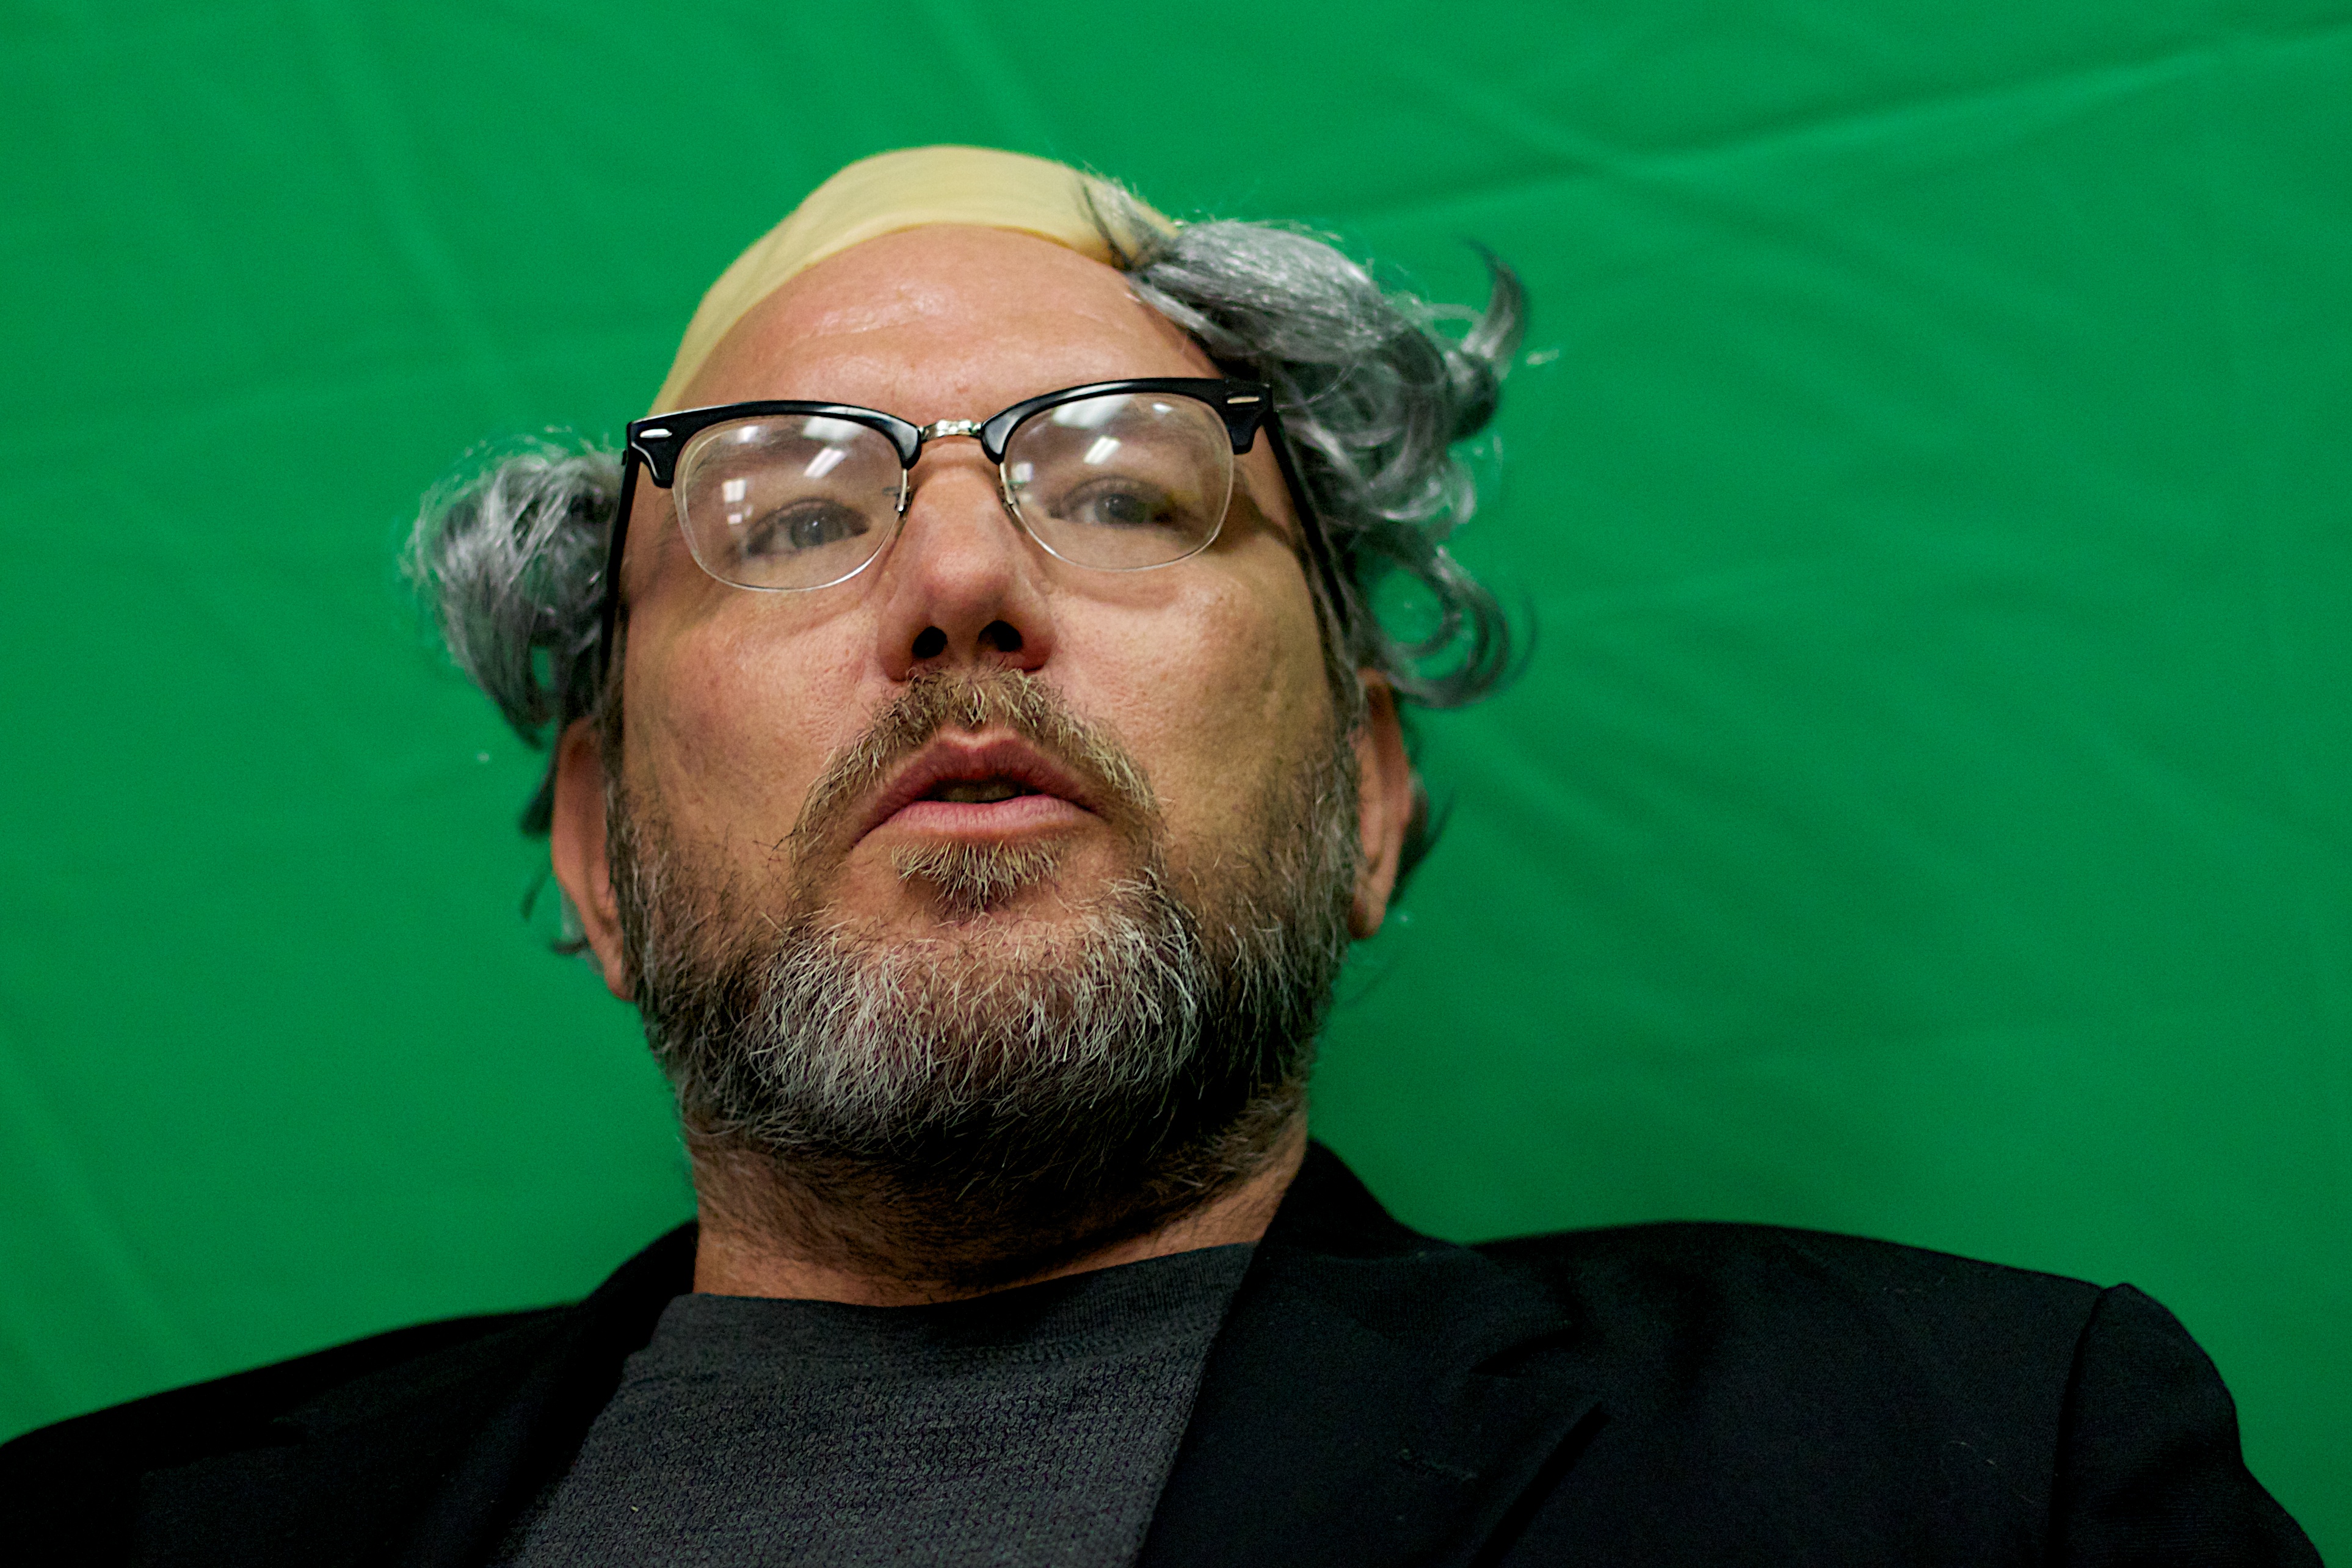
person, hair, profession, beard, glasses, speech, odyssey, facial hair